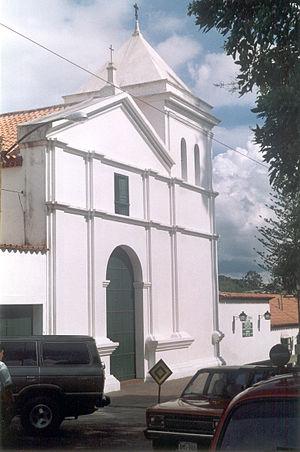
El Hatillo est le chef-lieu de la municipalité d'El Hatillo dans l'État de Miranda au Venezuela. En 2001, sa population est estimée à 51 000 habitants.